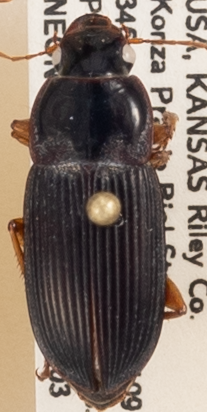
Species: Harpalus pensylvanicus
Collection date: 2019-07-03
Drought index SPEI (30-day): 1.286
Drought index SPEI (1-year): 2.09
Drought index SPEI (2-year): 0.54